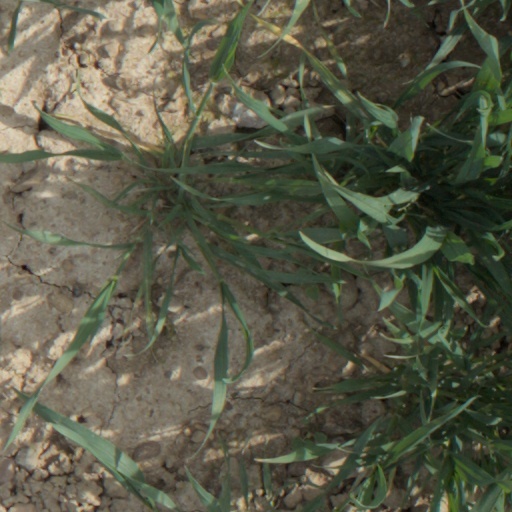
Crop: wheat